Connect (2019 film)

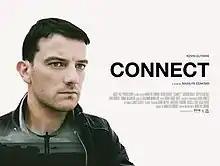
Film poster

Connect is a Scottish drama film directed by Marilyn Edmond and starring Kevin Guthrie, Siobhan Reilly and Stephen McCole. The film follows the central character of Brian, living in a small town in Scotland, he must overcome his depression and the voice that haunts him daily.